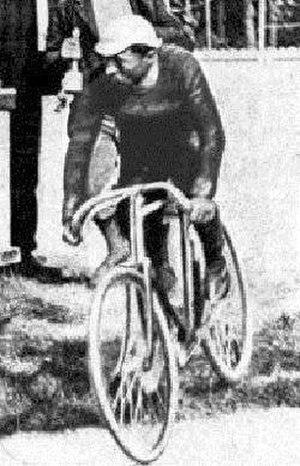
Le Tour de France 1904 est la 2ᵉ édition du Tour de France, une course cycliste qui s'est déroulée du 2 au 25 juillet 1904.
Maurice-François Garin, dit Maurice Garin, né le 3 mars 1871 à Arvier, commune italienne francophone de la Vallée d'Aoste et mort le 19 février 1957 à Lens, est un cycliste italien, naturalisé français en 1901.